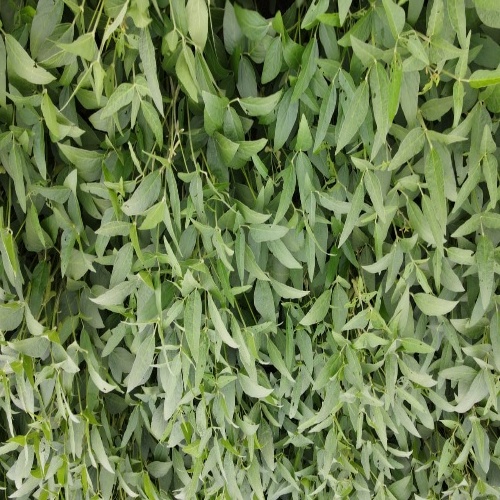
Label: Diabrotica_speciosa